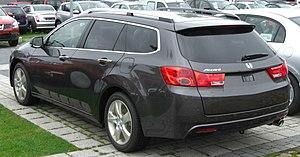
Le marché automobile français des voitures particulières en 2008 s'est établi à 2 050 289 unités vendues, soit une baisse de 0,7 % par rapport à 2007.